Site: brandenburg
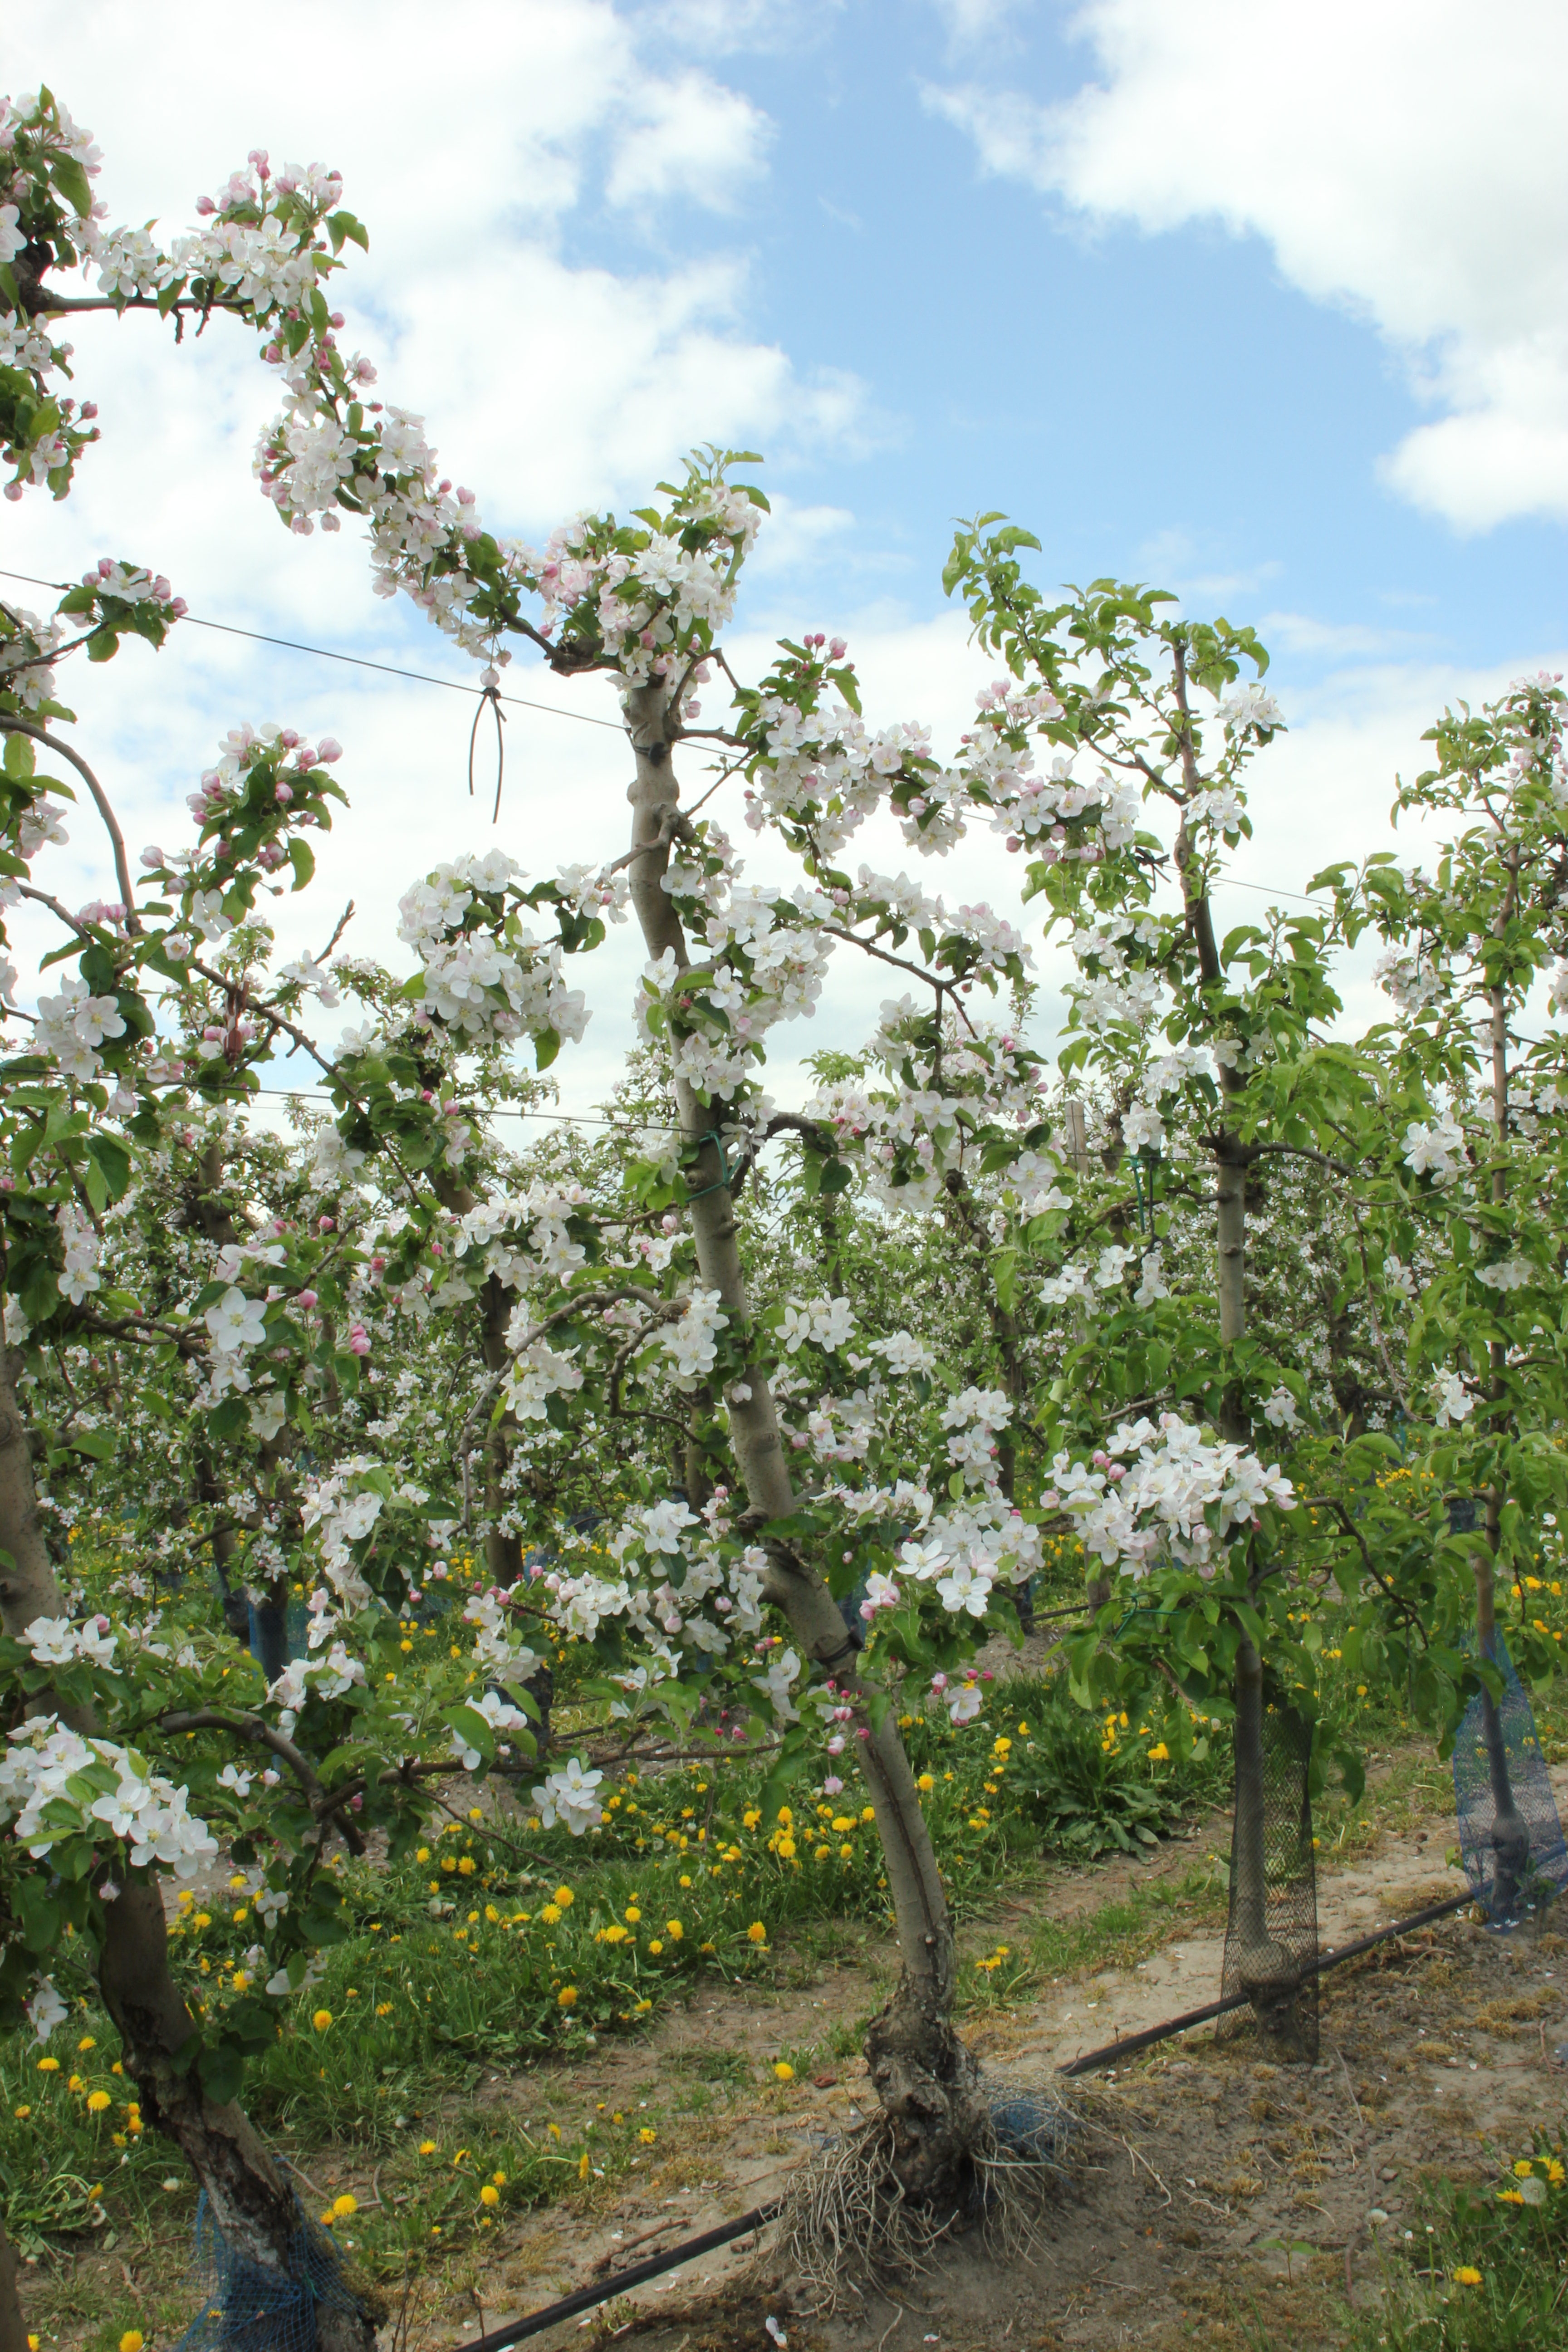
Growth stage (BBCH 65): Flowering